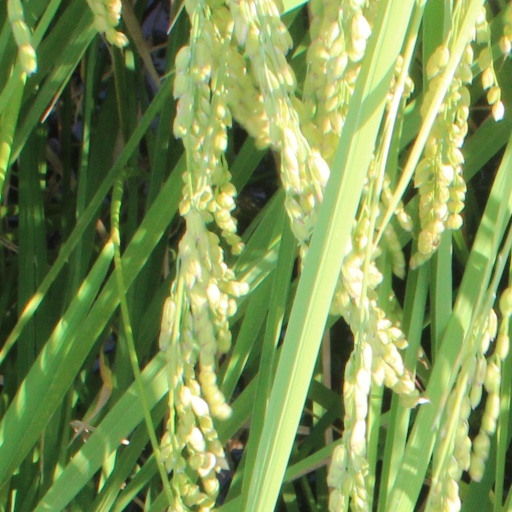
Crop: rice